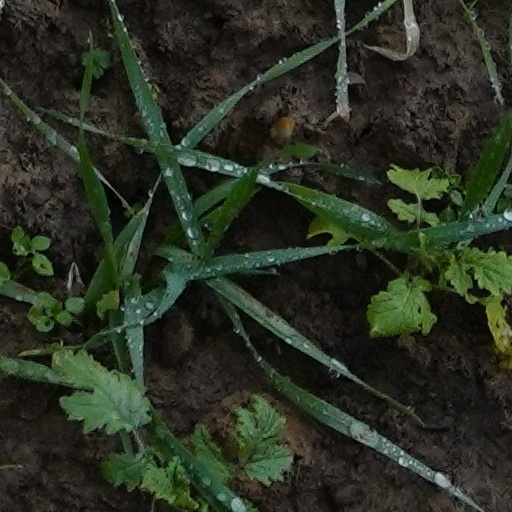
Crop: wheat